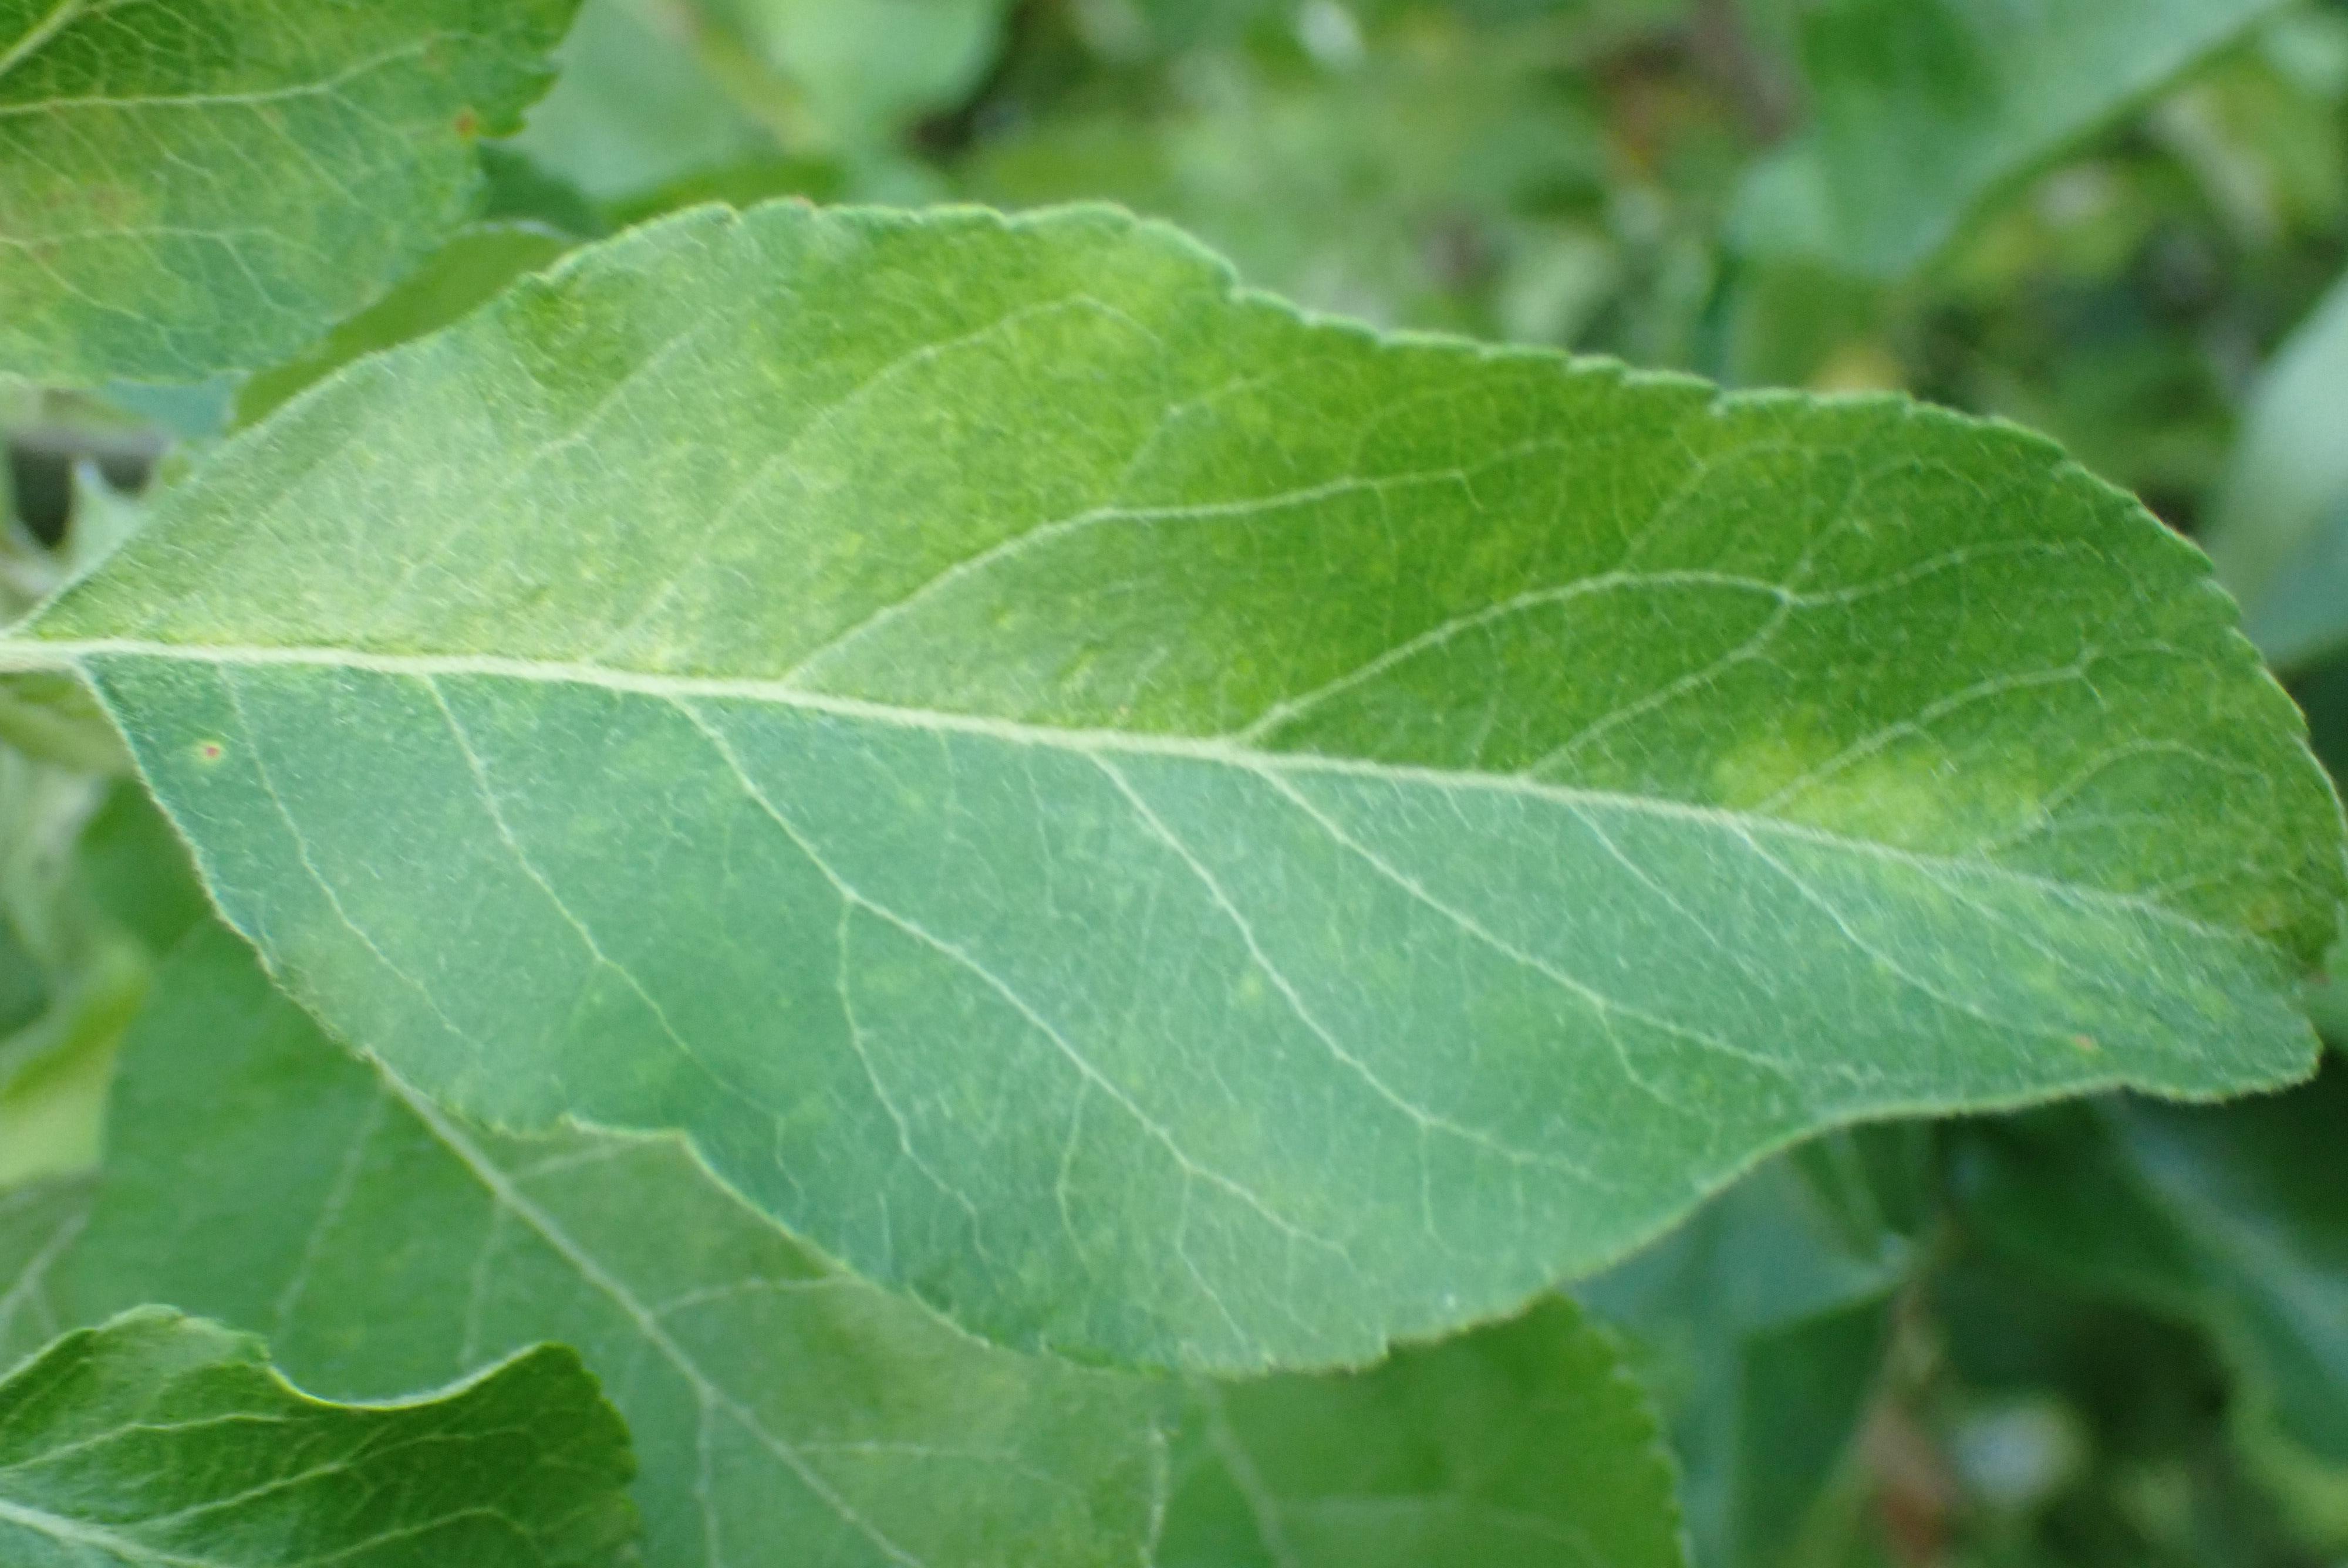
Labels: scab